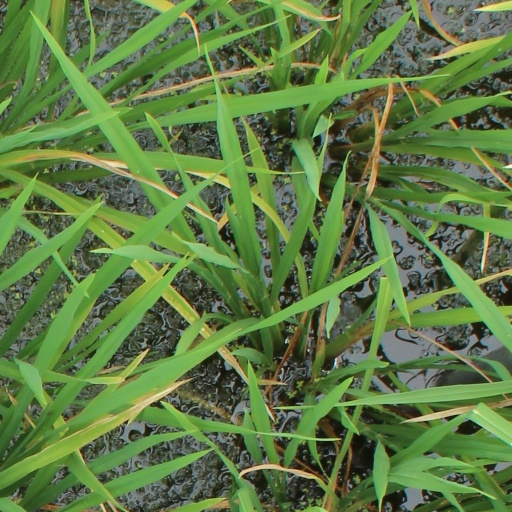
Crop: rice